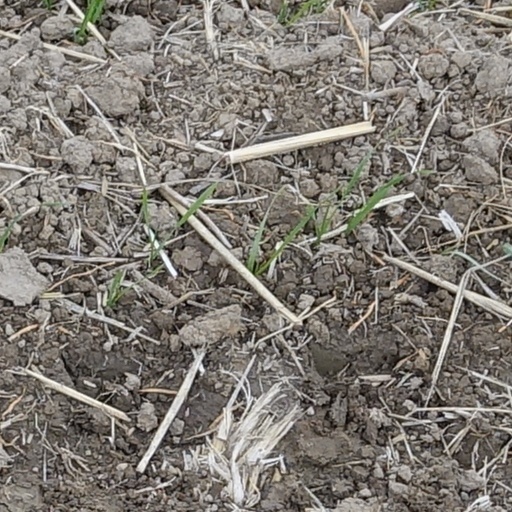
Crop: wheat